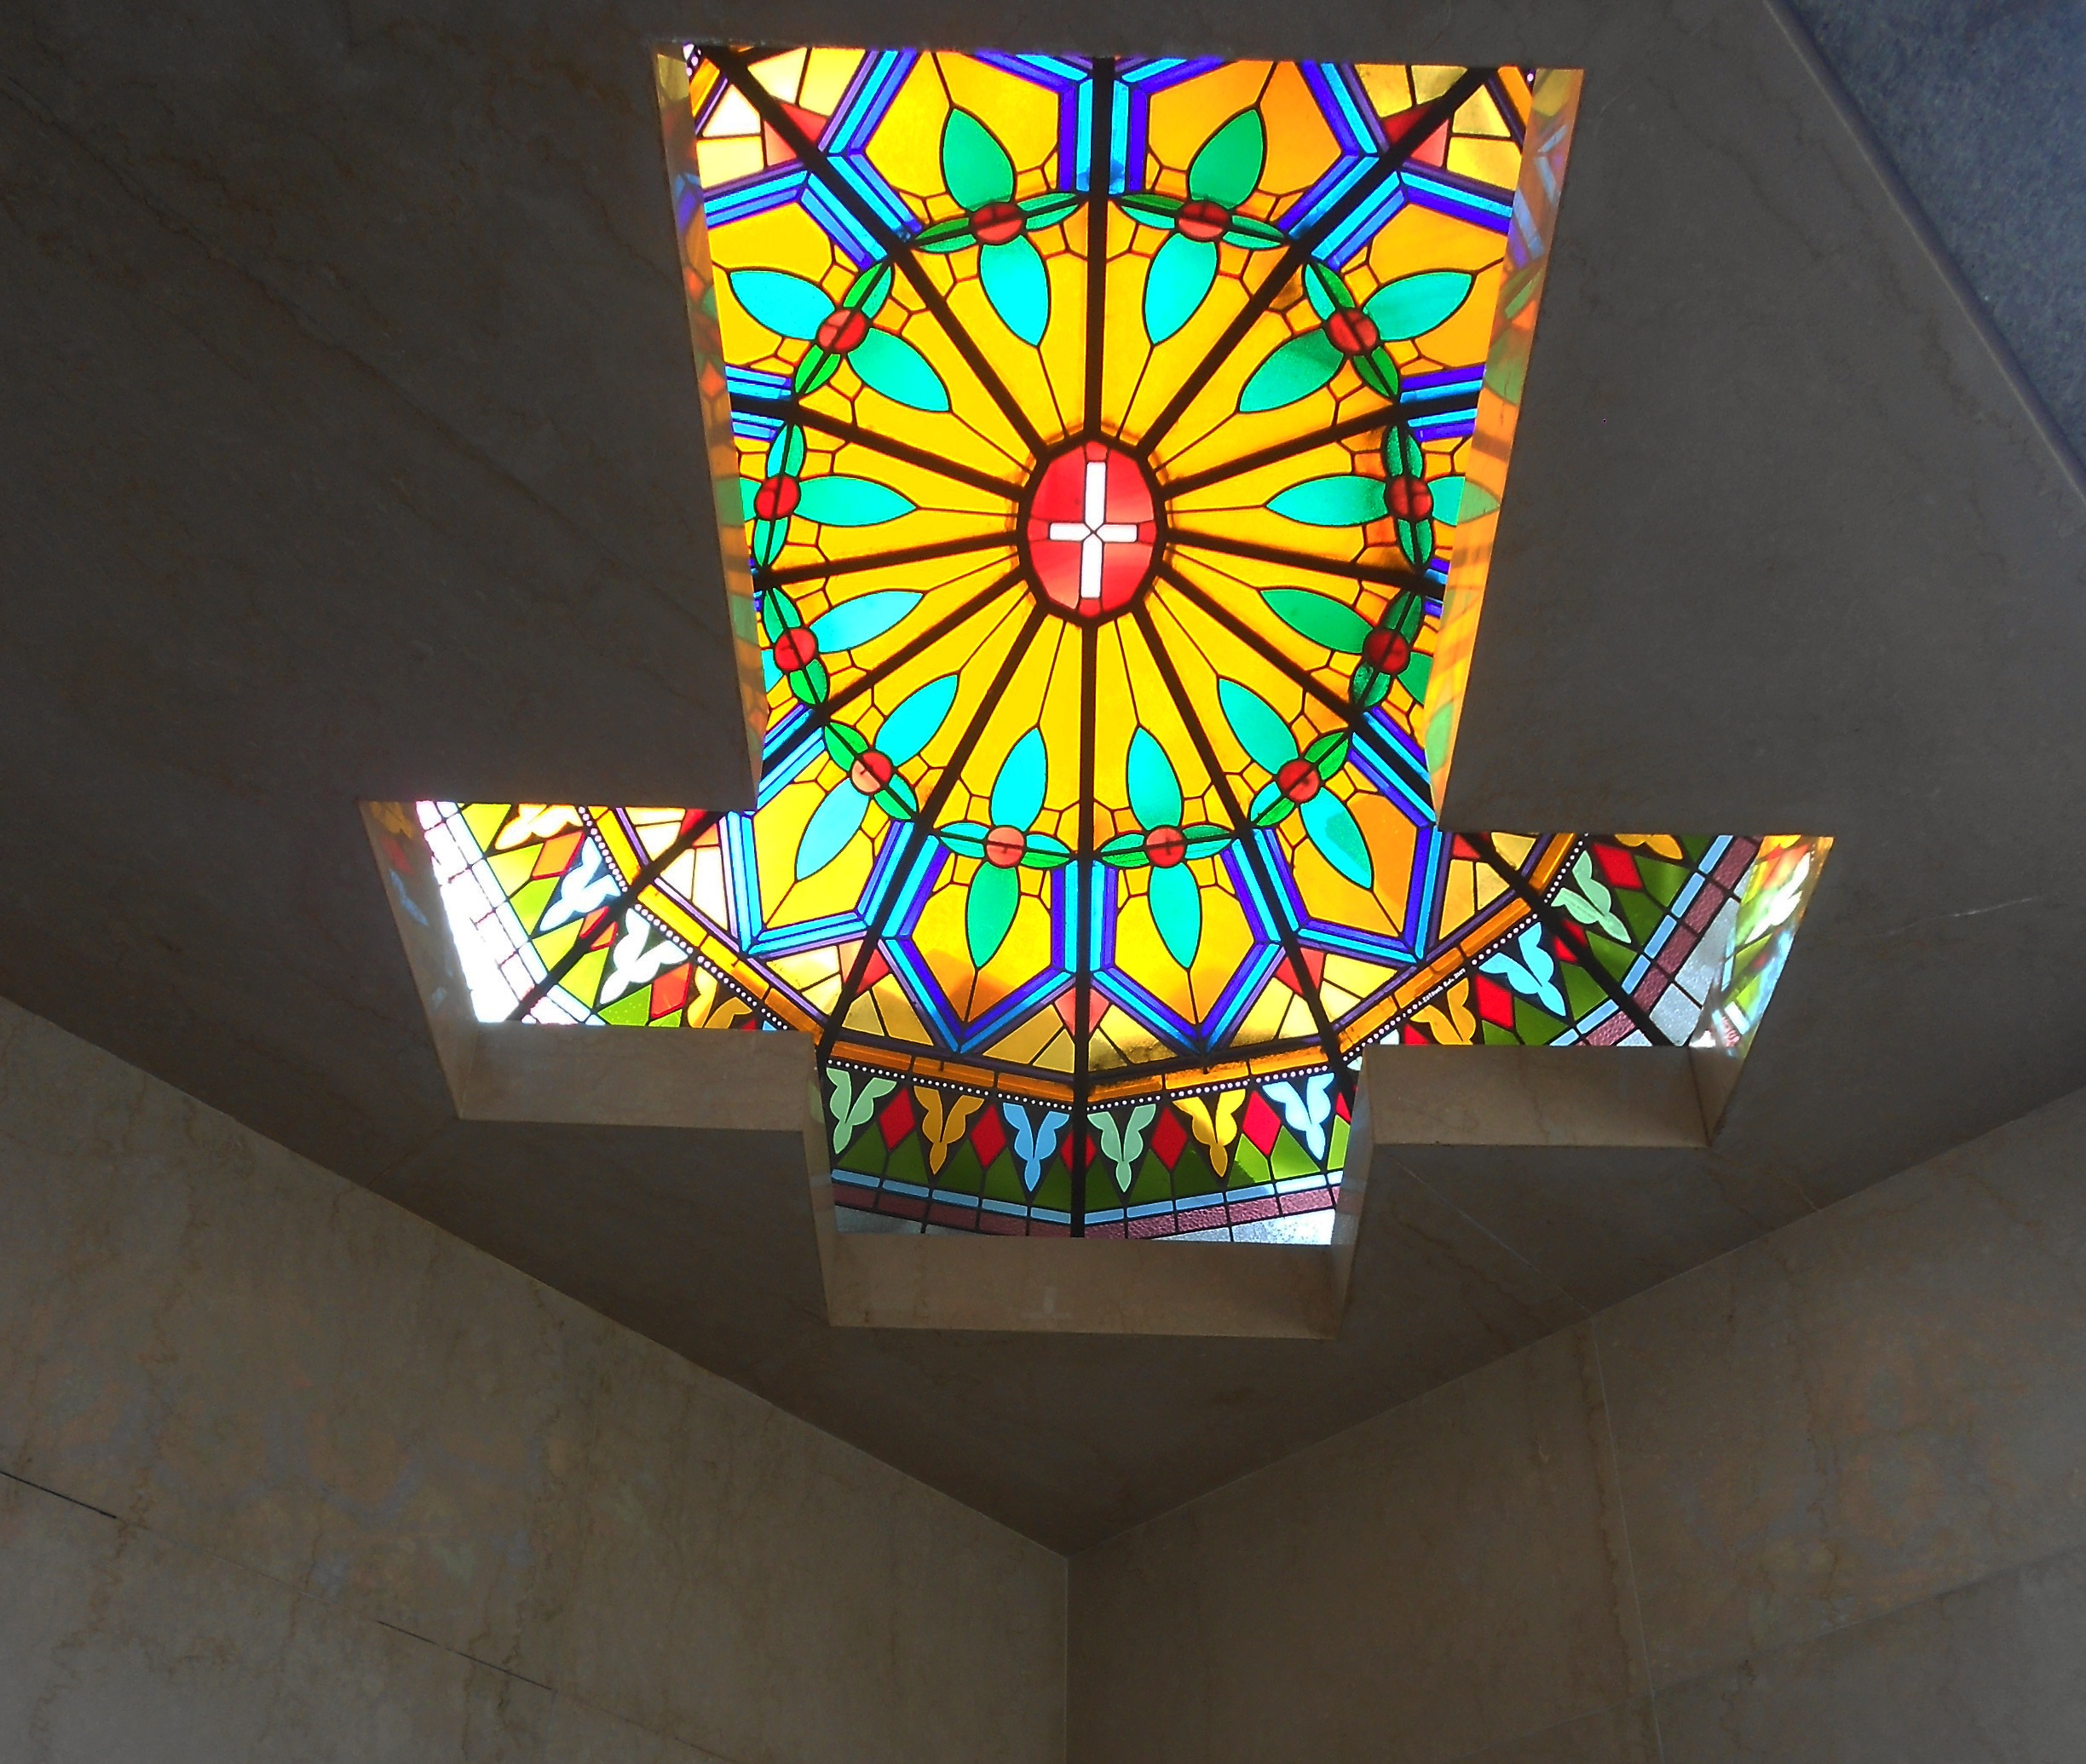
light, window, glass, ceiling, decoration, lighting, material, stained glass, circle, colors, temple, corner, glasses, symmetry, marble, christianity, worship, cruz, stained glass window, daylighting